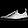
Label: Sneaker